Kelso Depot

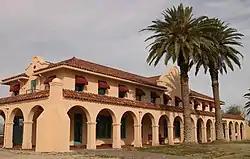

The Kelso Depot, Restaurant and Employees Hotel or Kelso Depot, now also the Mojave National Preserve Visitors Center, is located in the Mojave Desert within the National Park Service Mojave National Preserve, on Kelso Cima Road at the junction of Kelbaker Road in Kelso, California, between Baker and Interstate 15 to the north and Interstate 40 to the south. It was placed on the National Register of Historic Places, and along with the adjacent ghost town of Kelso, was declared a United States Historic District in 2000. The district was increased twice: in 2019 and 2025.